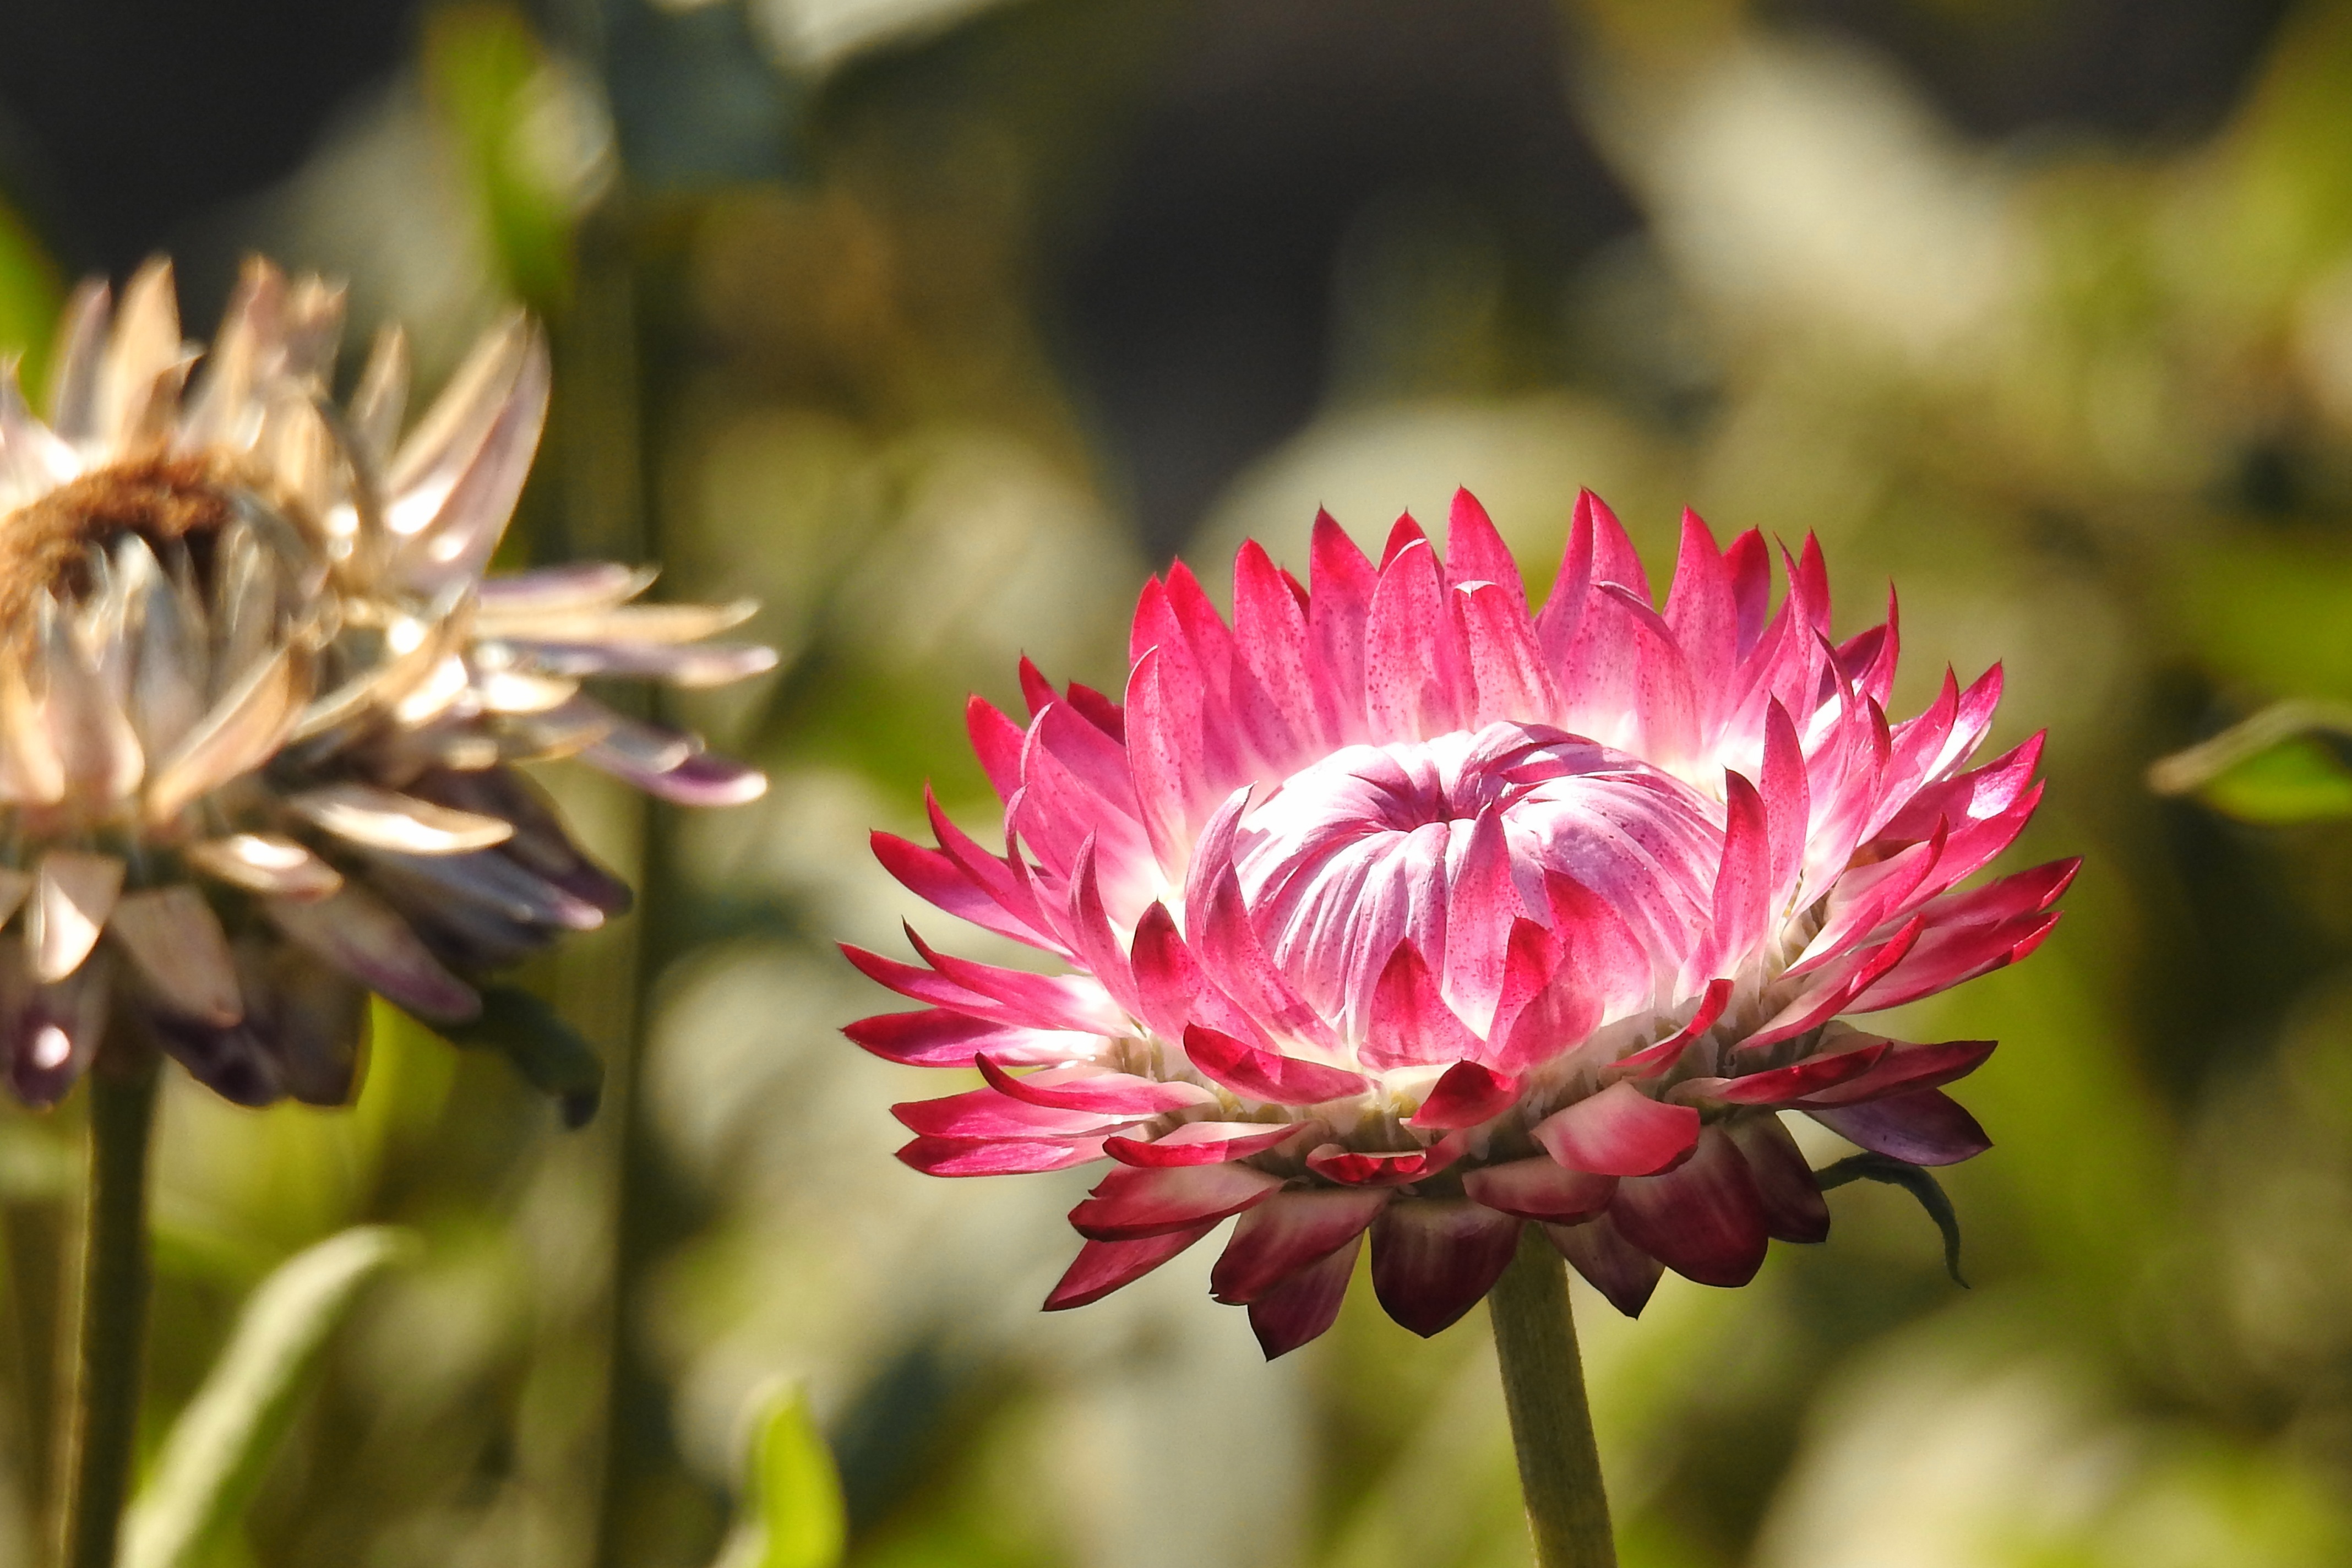
nature, blossom, plant, flower, petal, bloom, red, botany, garden, flora, wildflower, close up, petals, bright, thistle, late summer, macro photography, ornamental plant, flowering plant, trockenblume, daisy family, straw flowers, land plant